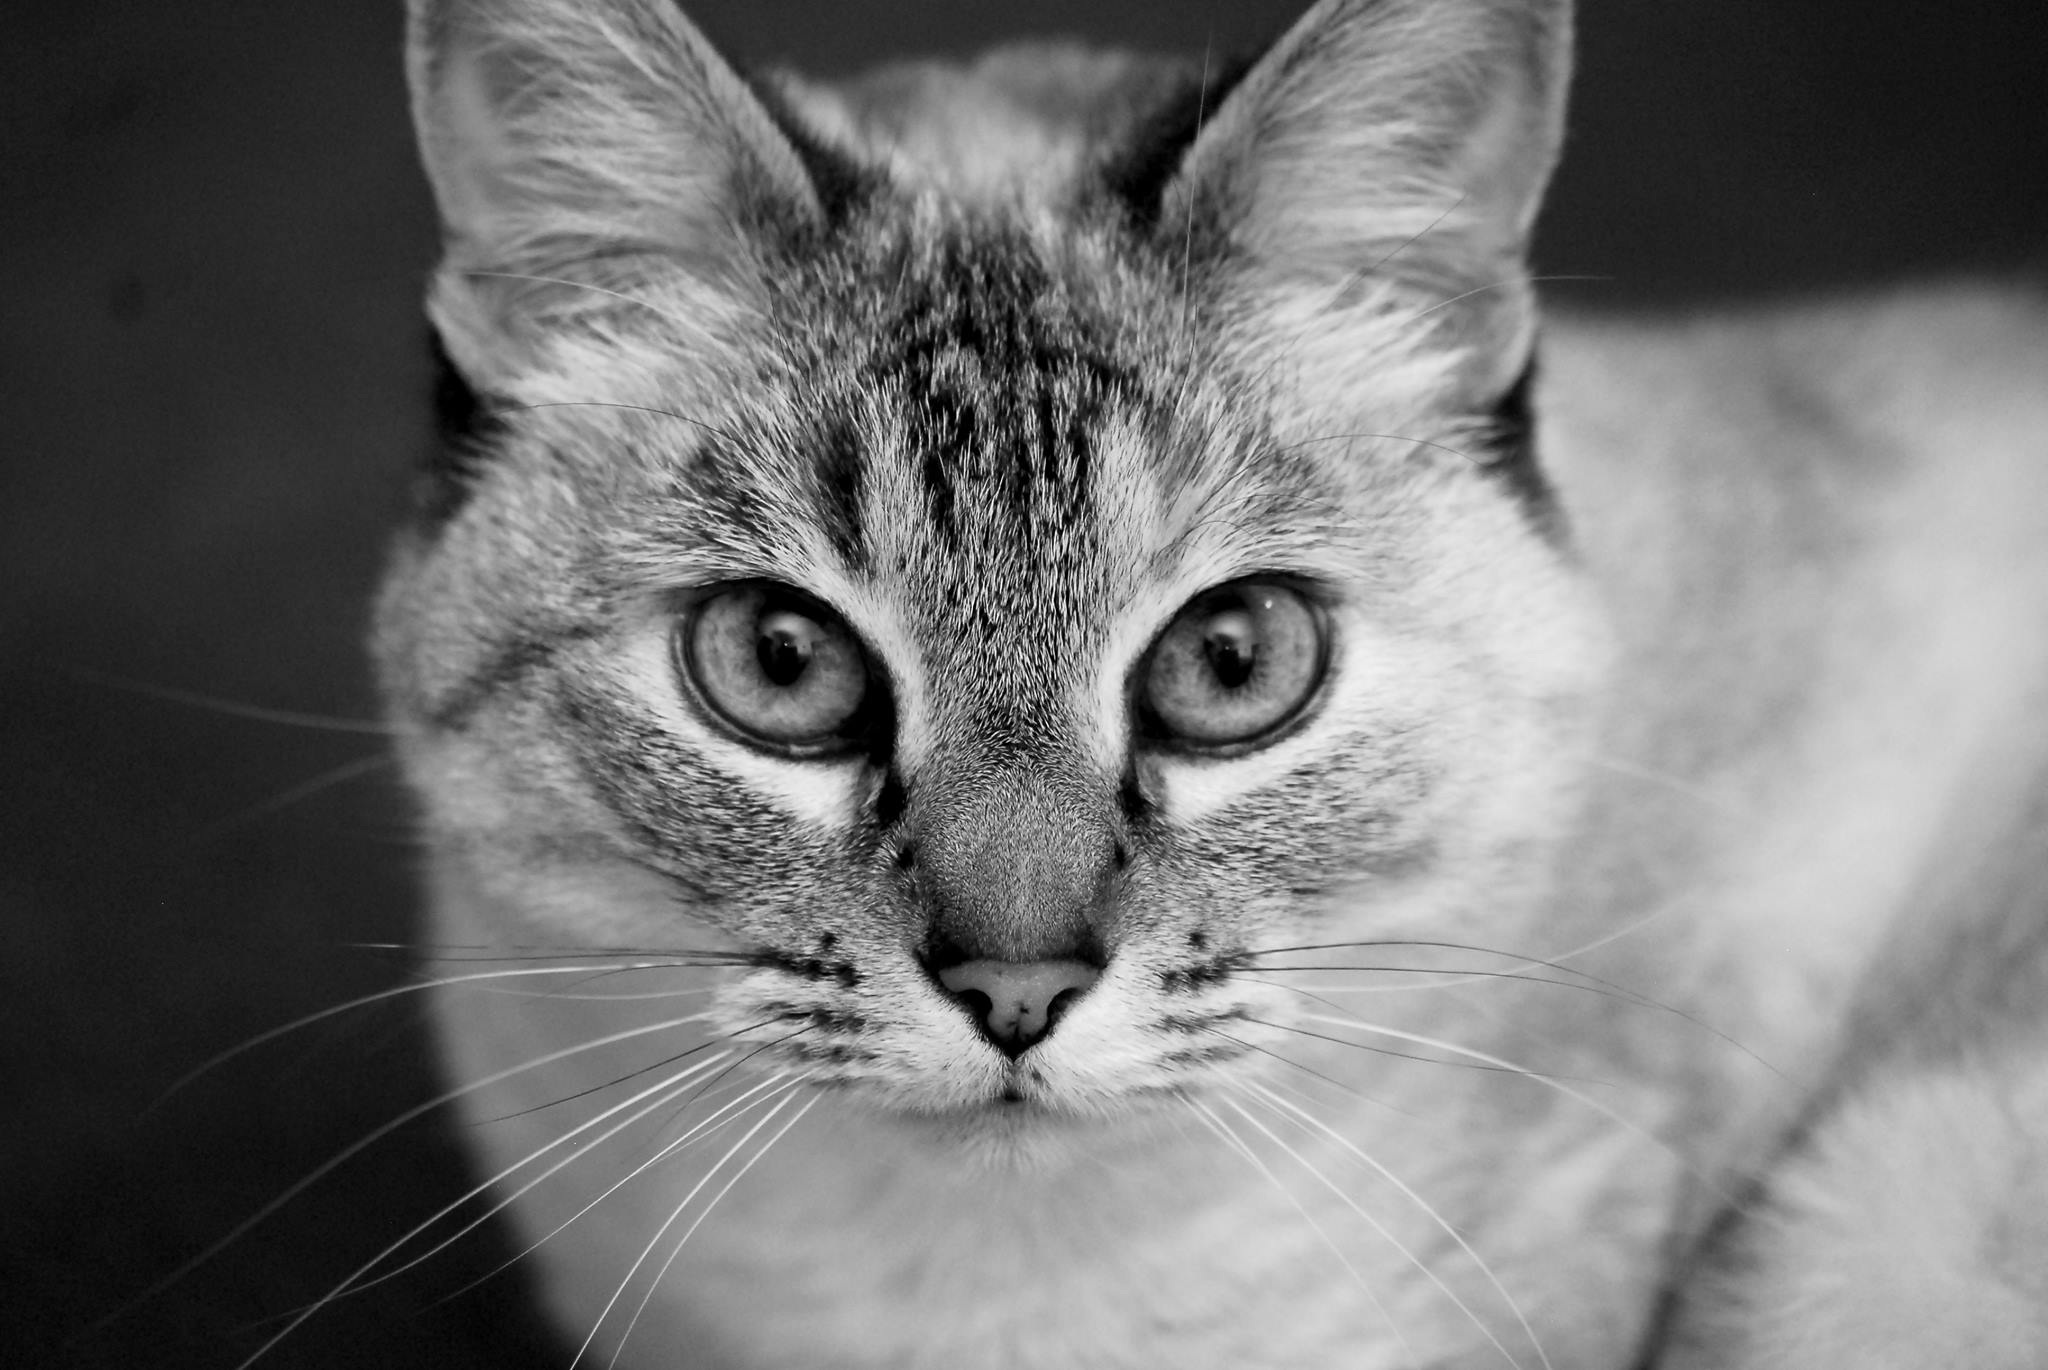
black and white, pet, portrait, kitten, cat, feline, mammal, monochrome, close up, nose, eyes, whiskers, snout, vertebrate, monochrome photography, small to medium sized cats, cat like mammal, domestic short haired cat